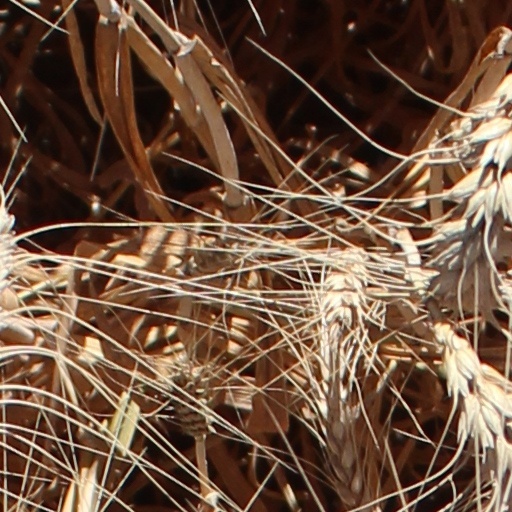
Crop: wheat